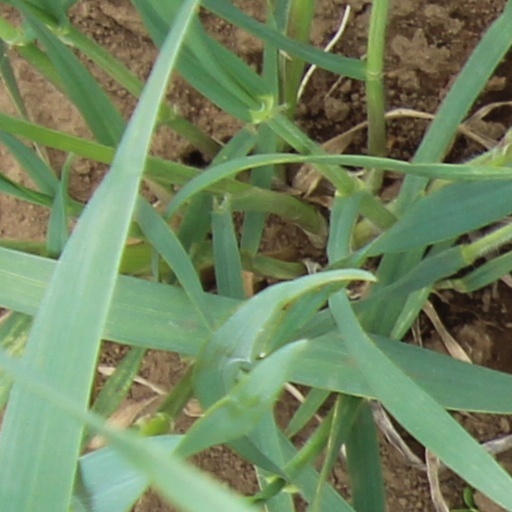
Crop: wheat